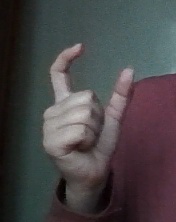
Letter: nun